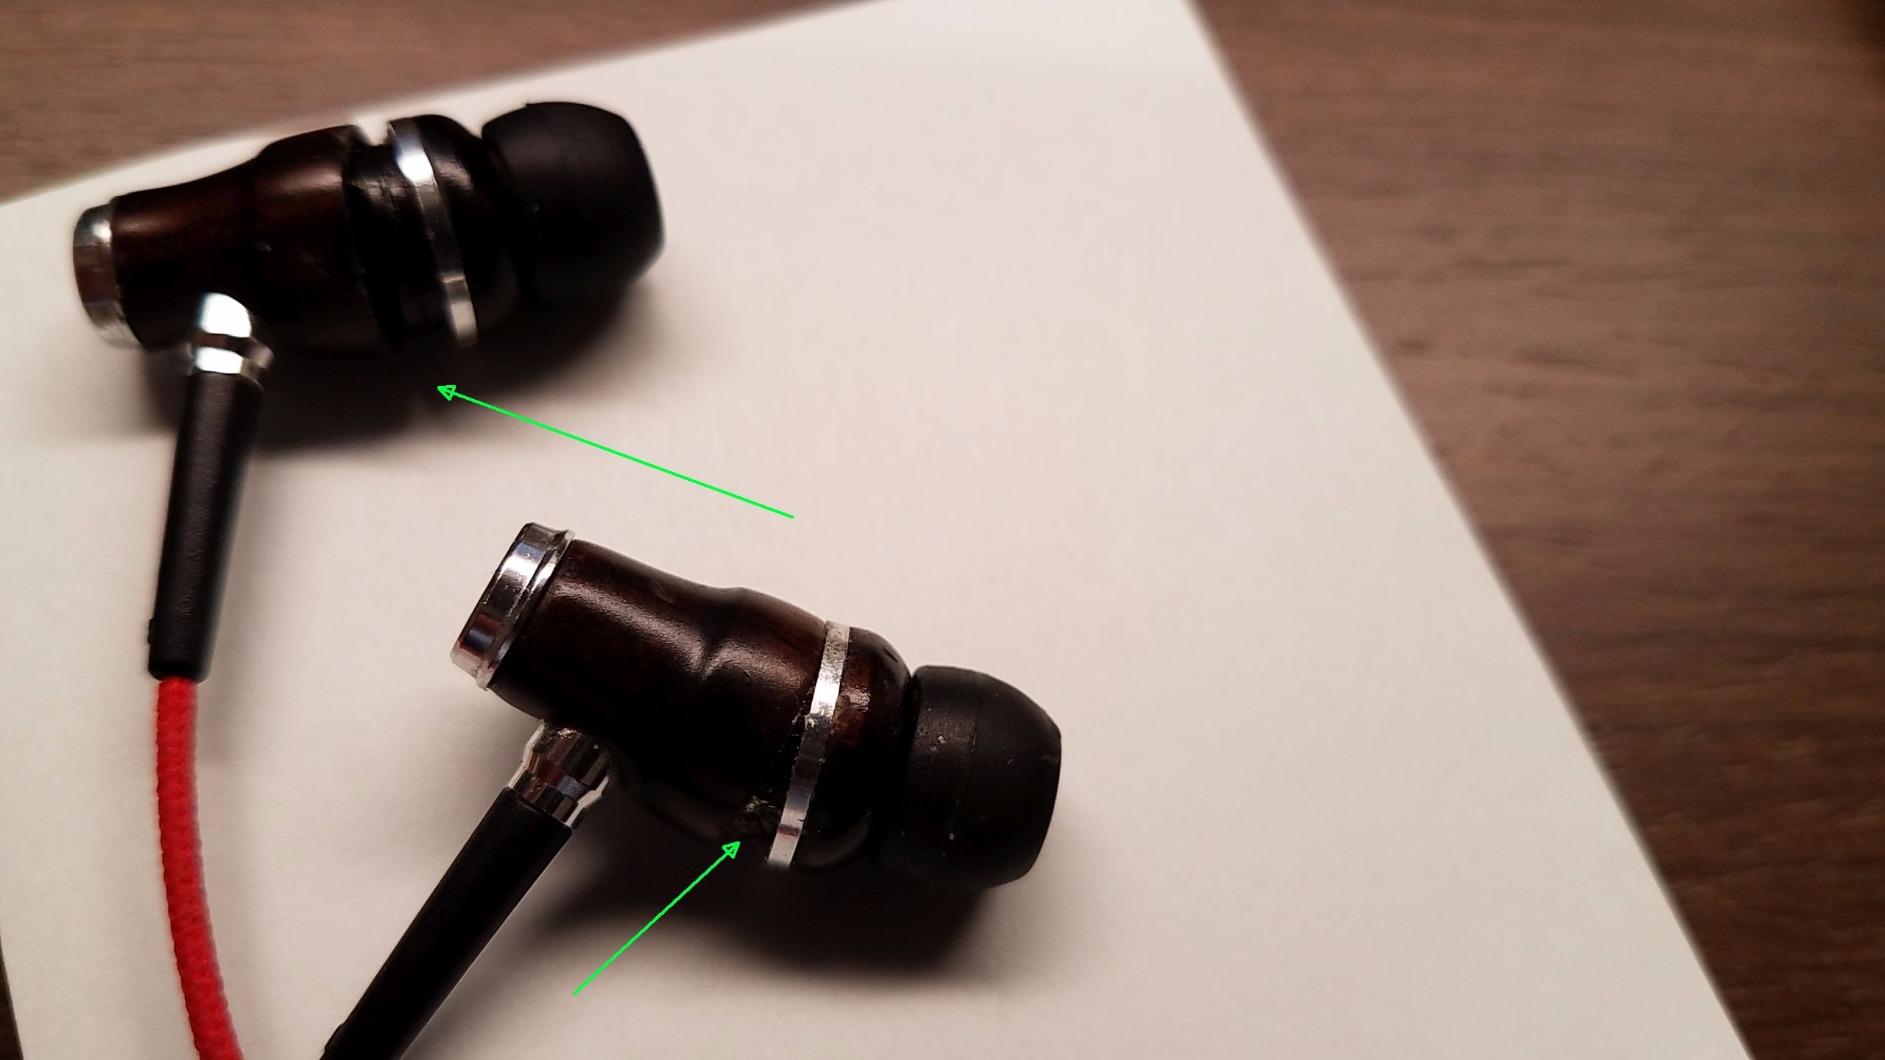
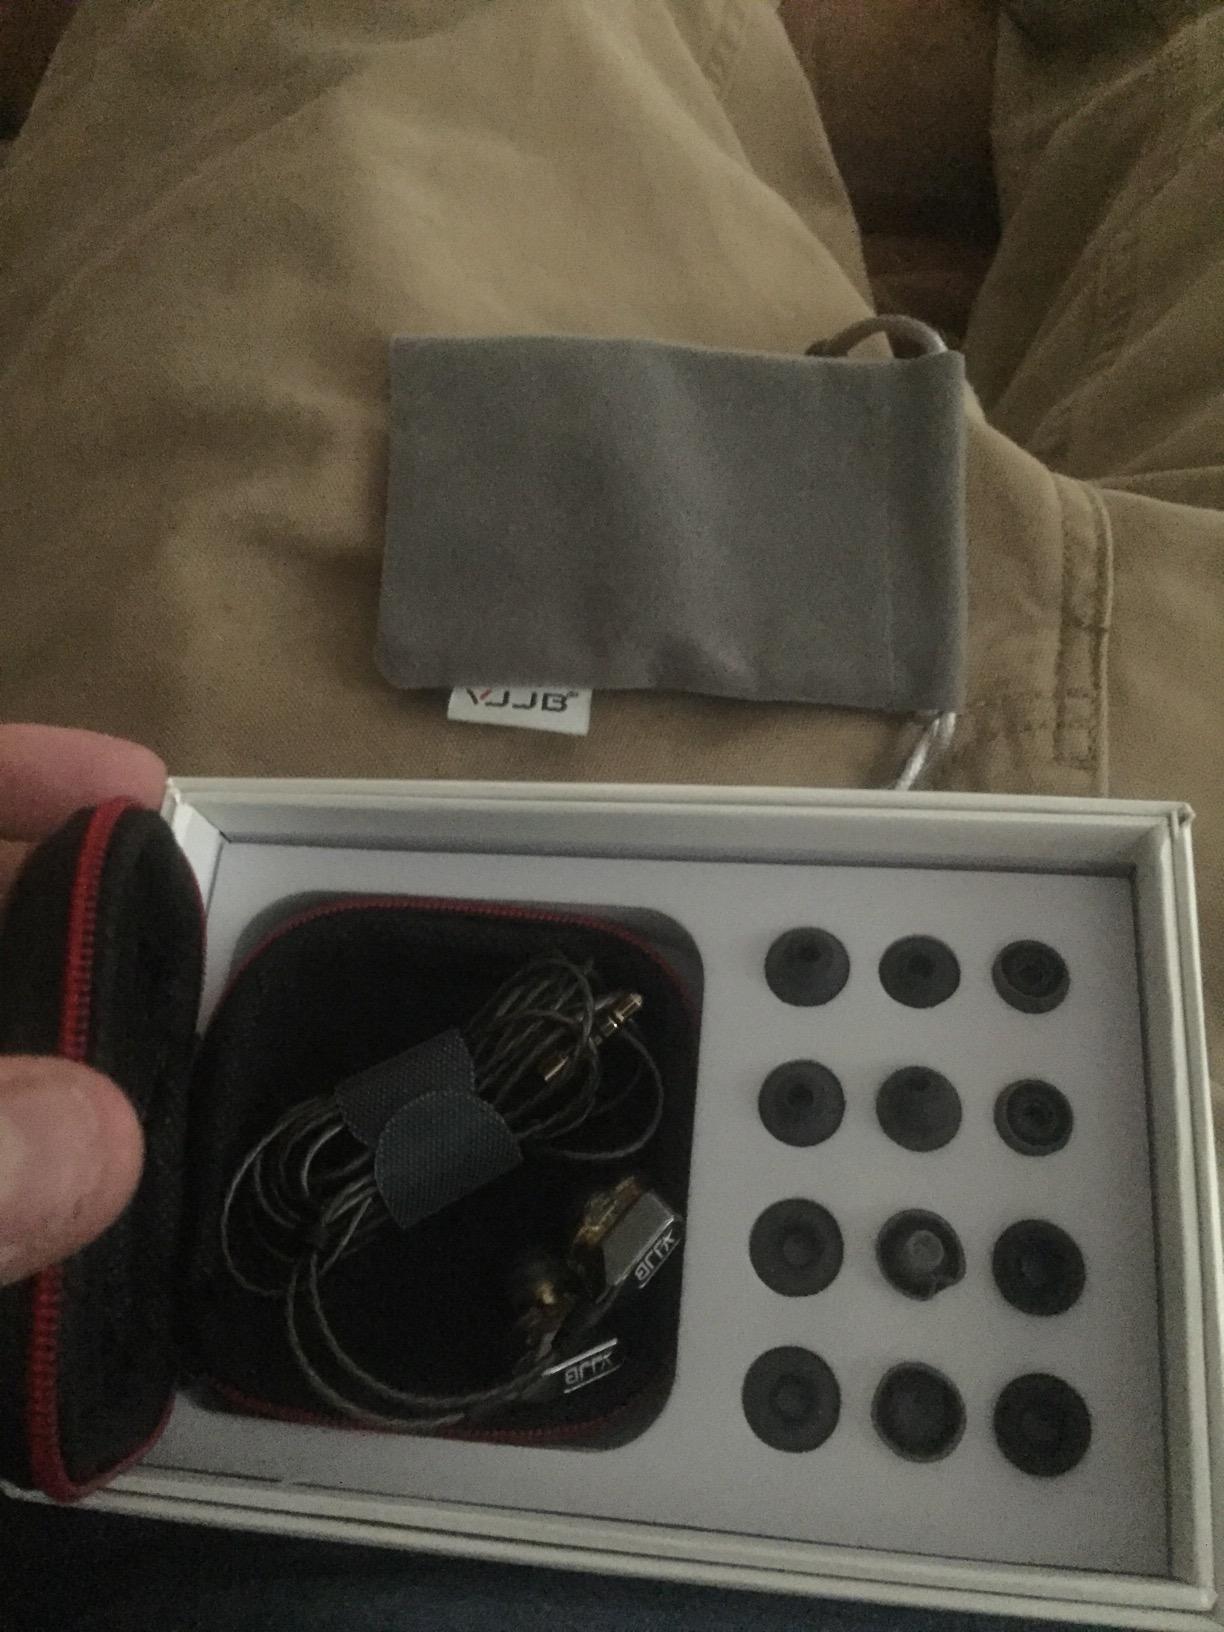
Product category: headphones
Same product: no